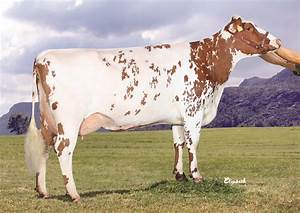
Label: mucca